Self-censorship

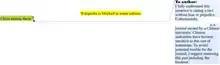
Self-censorship in a Chinese academic journal: an editor asks the article's author to remove a sentence about the blocking of Wikipedia in mainland China as it could cause trouble with the "authorities".

Self-censorship is found in the world of academia in a number of contexts. Self-censorship in scientific publications that have been criticized as politically motivated include scientists in Nazi Germany withholding findings that disagreed with the commonly held beliefs in differences between races, or the refusal of these scientists under Hitler to support general relativity (which got the reputation as "Jewish science"). In the 2000s, certain scientists have withheld their findings related to climate changes caused by pollution and to endangered species.